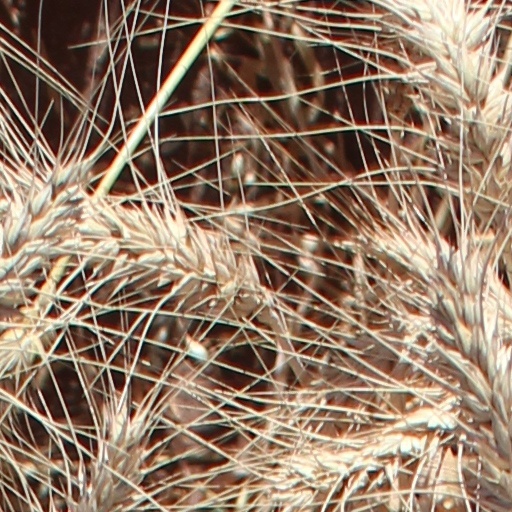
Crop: wheat